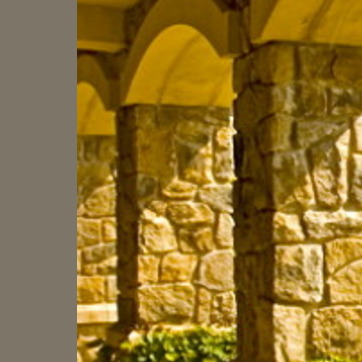
Material: stone